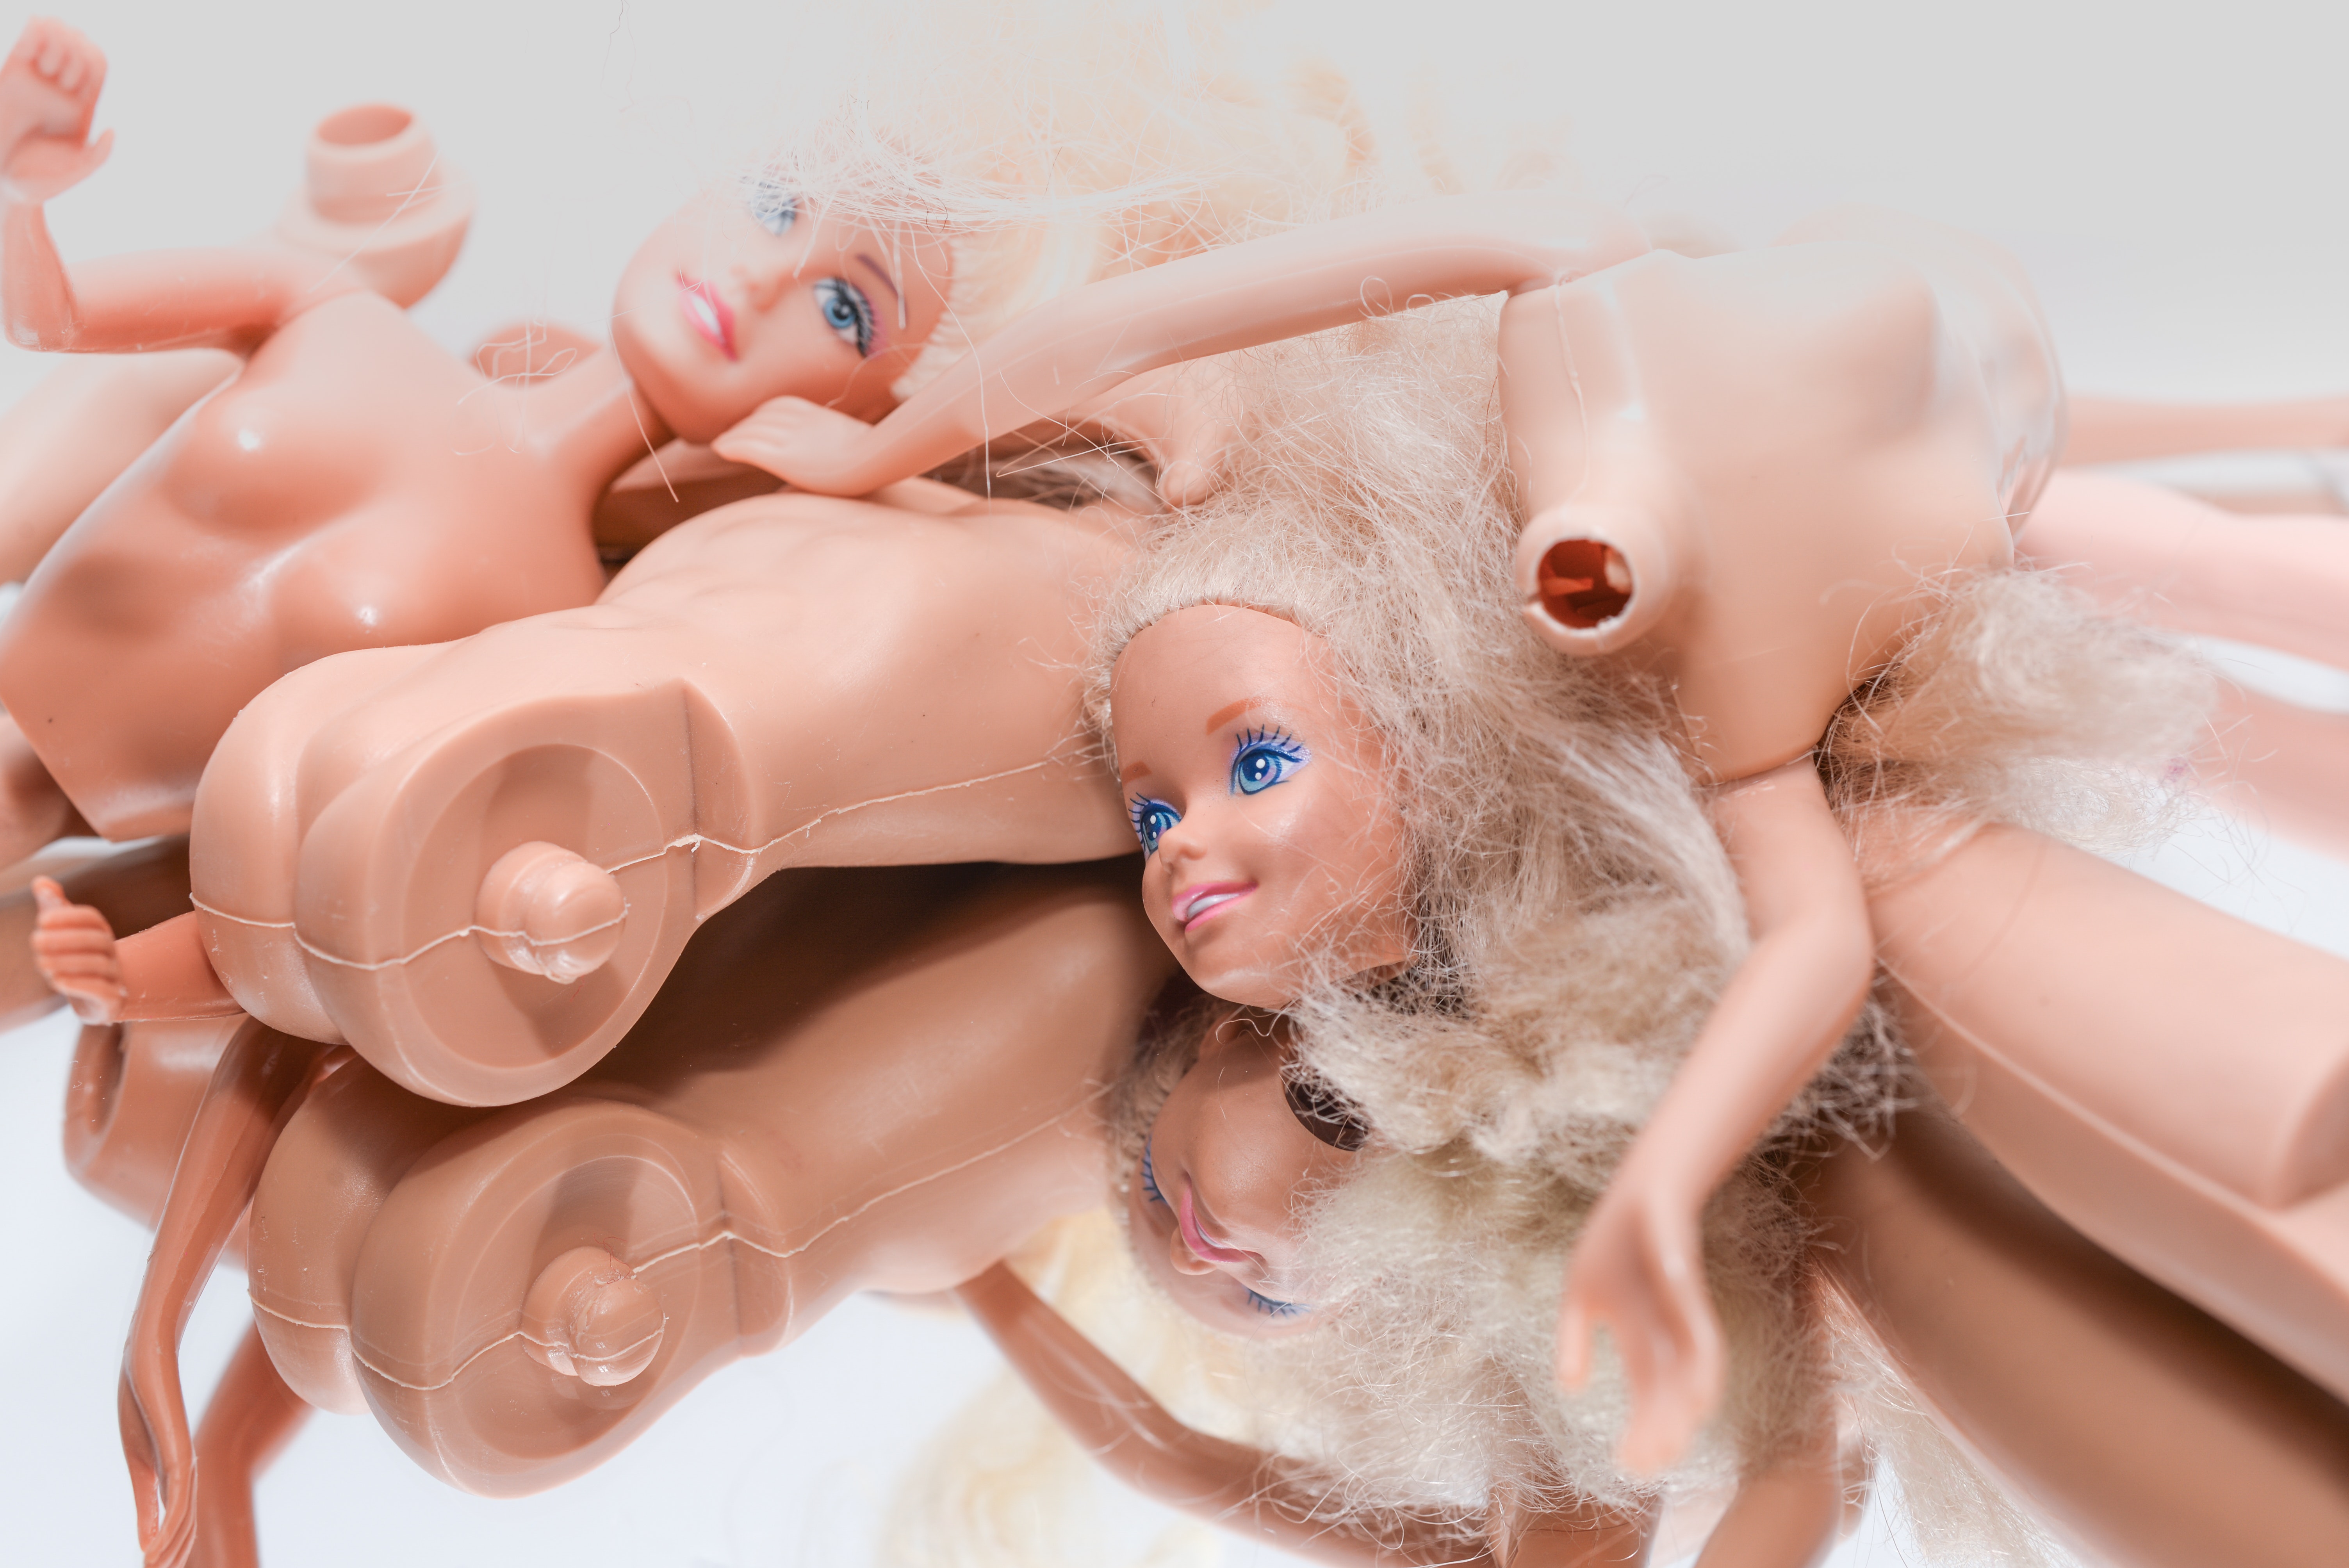
skin, blond, pink, doll, toy, hand, mouth, flesh, fictional character, baby, child